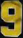
Number: 9